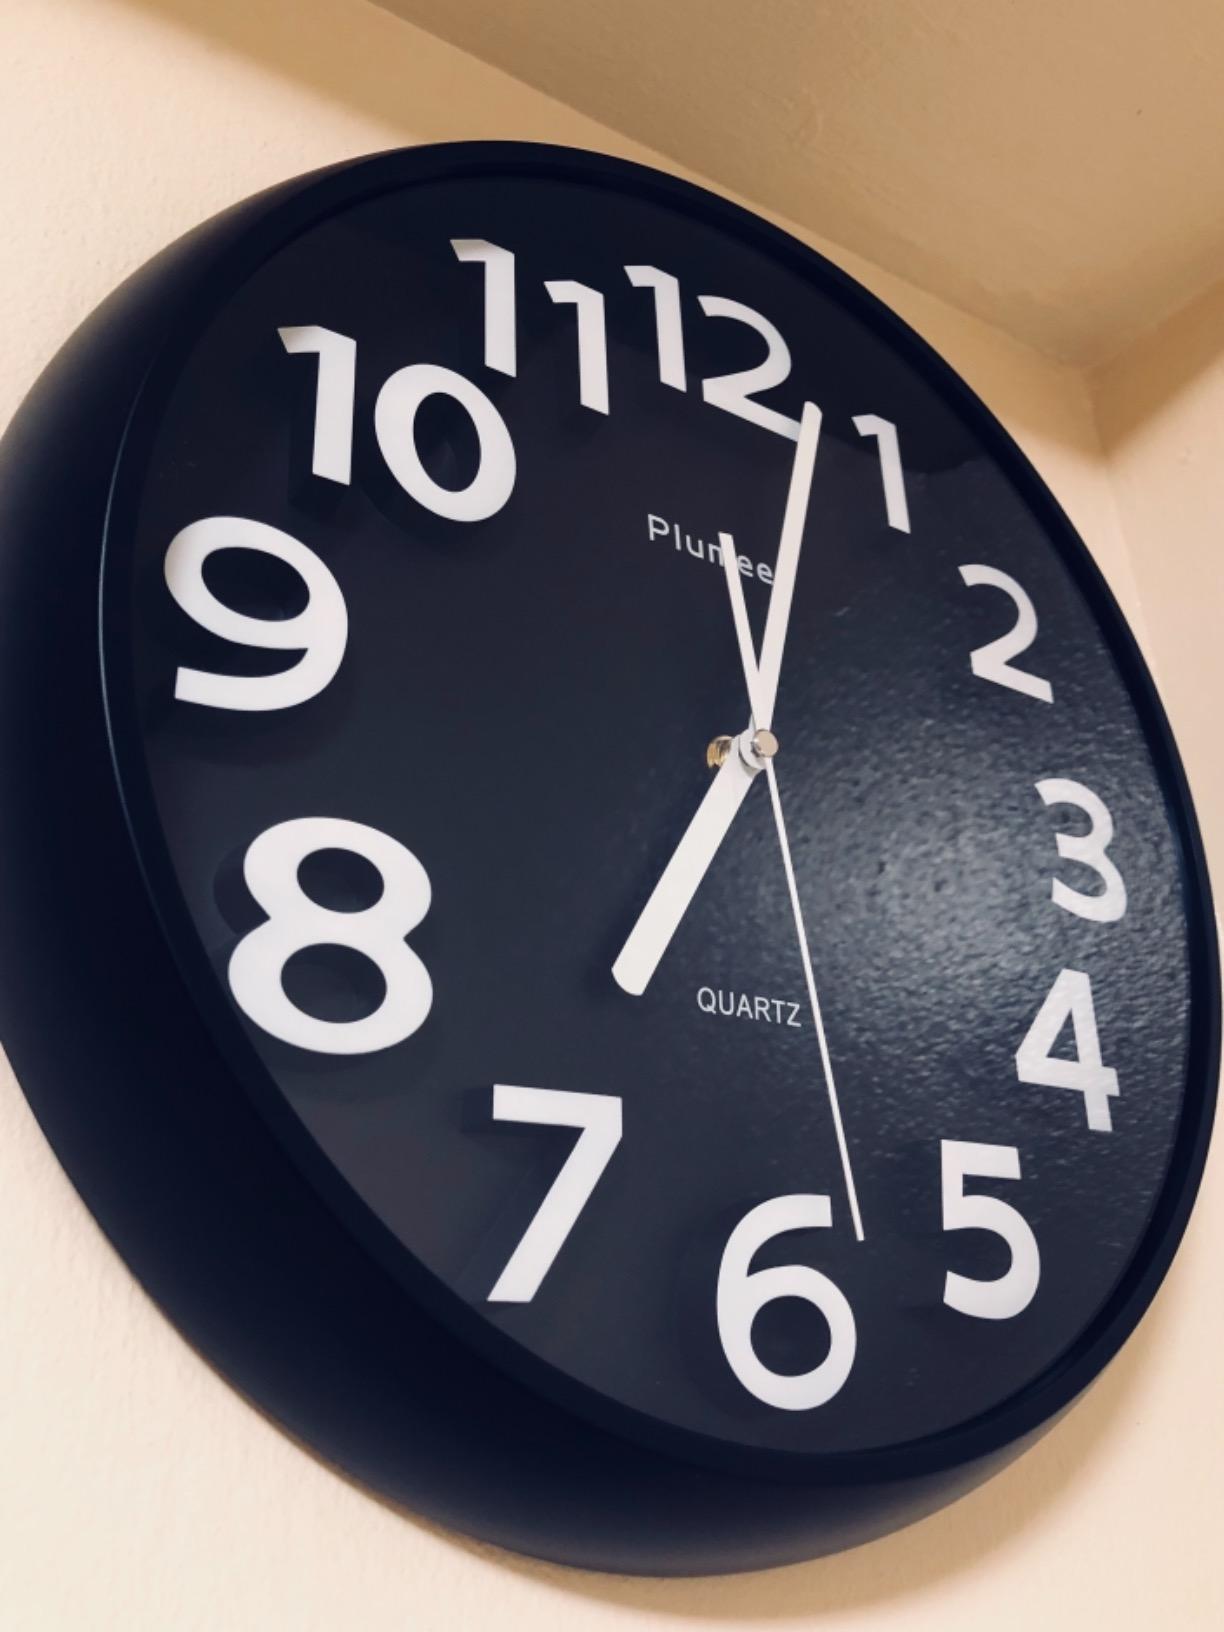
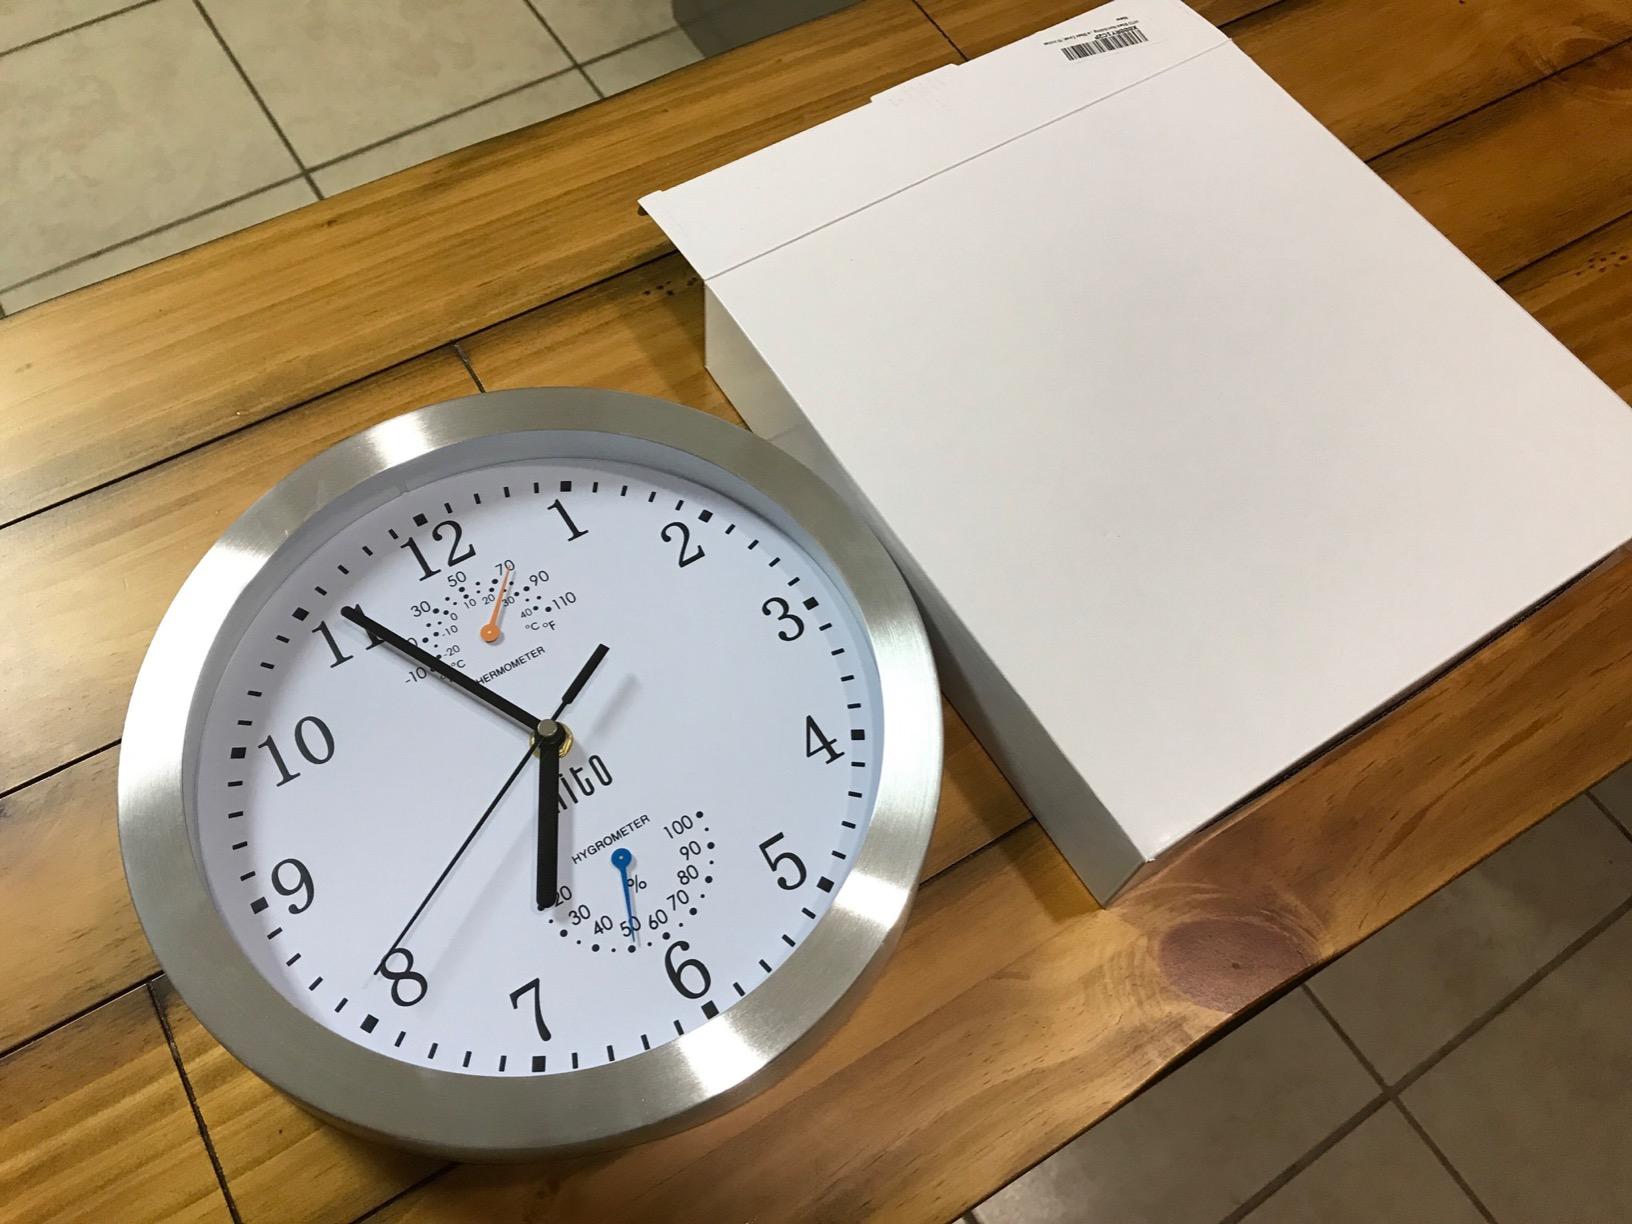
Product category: clock
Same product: no